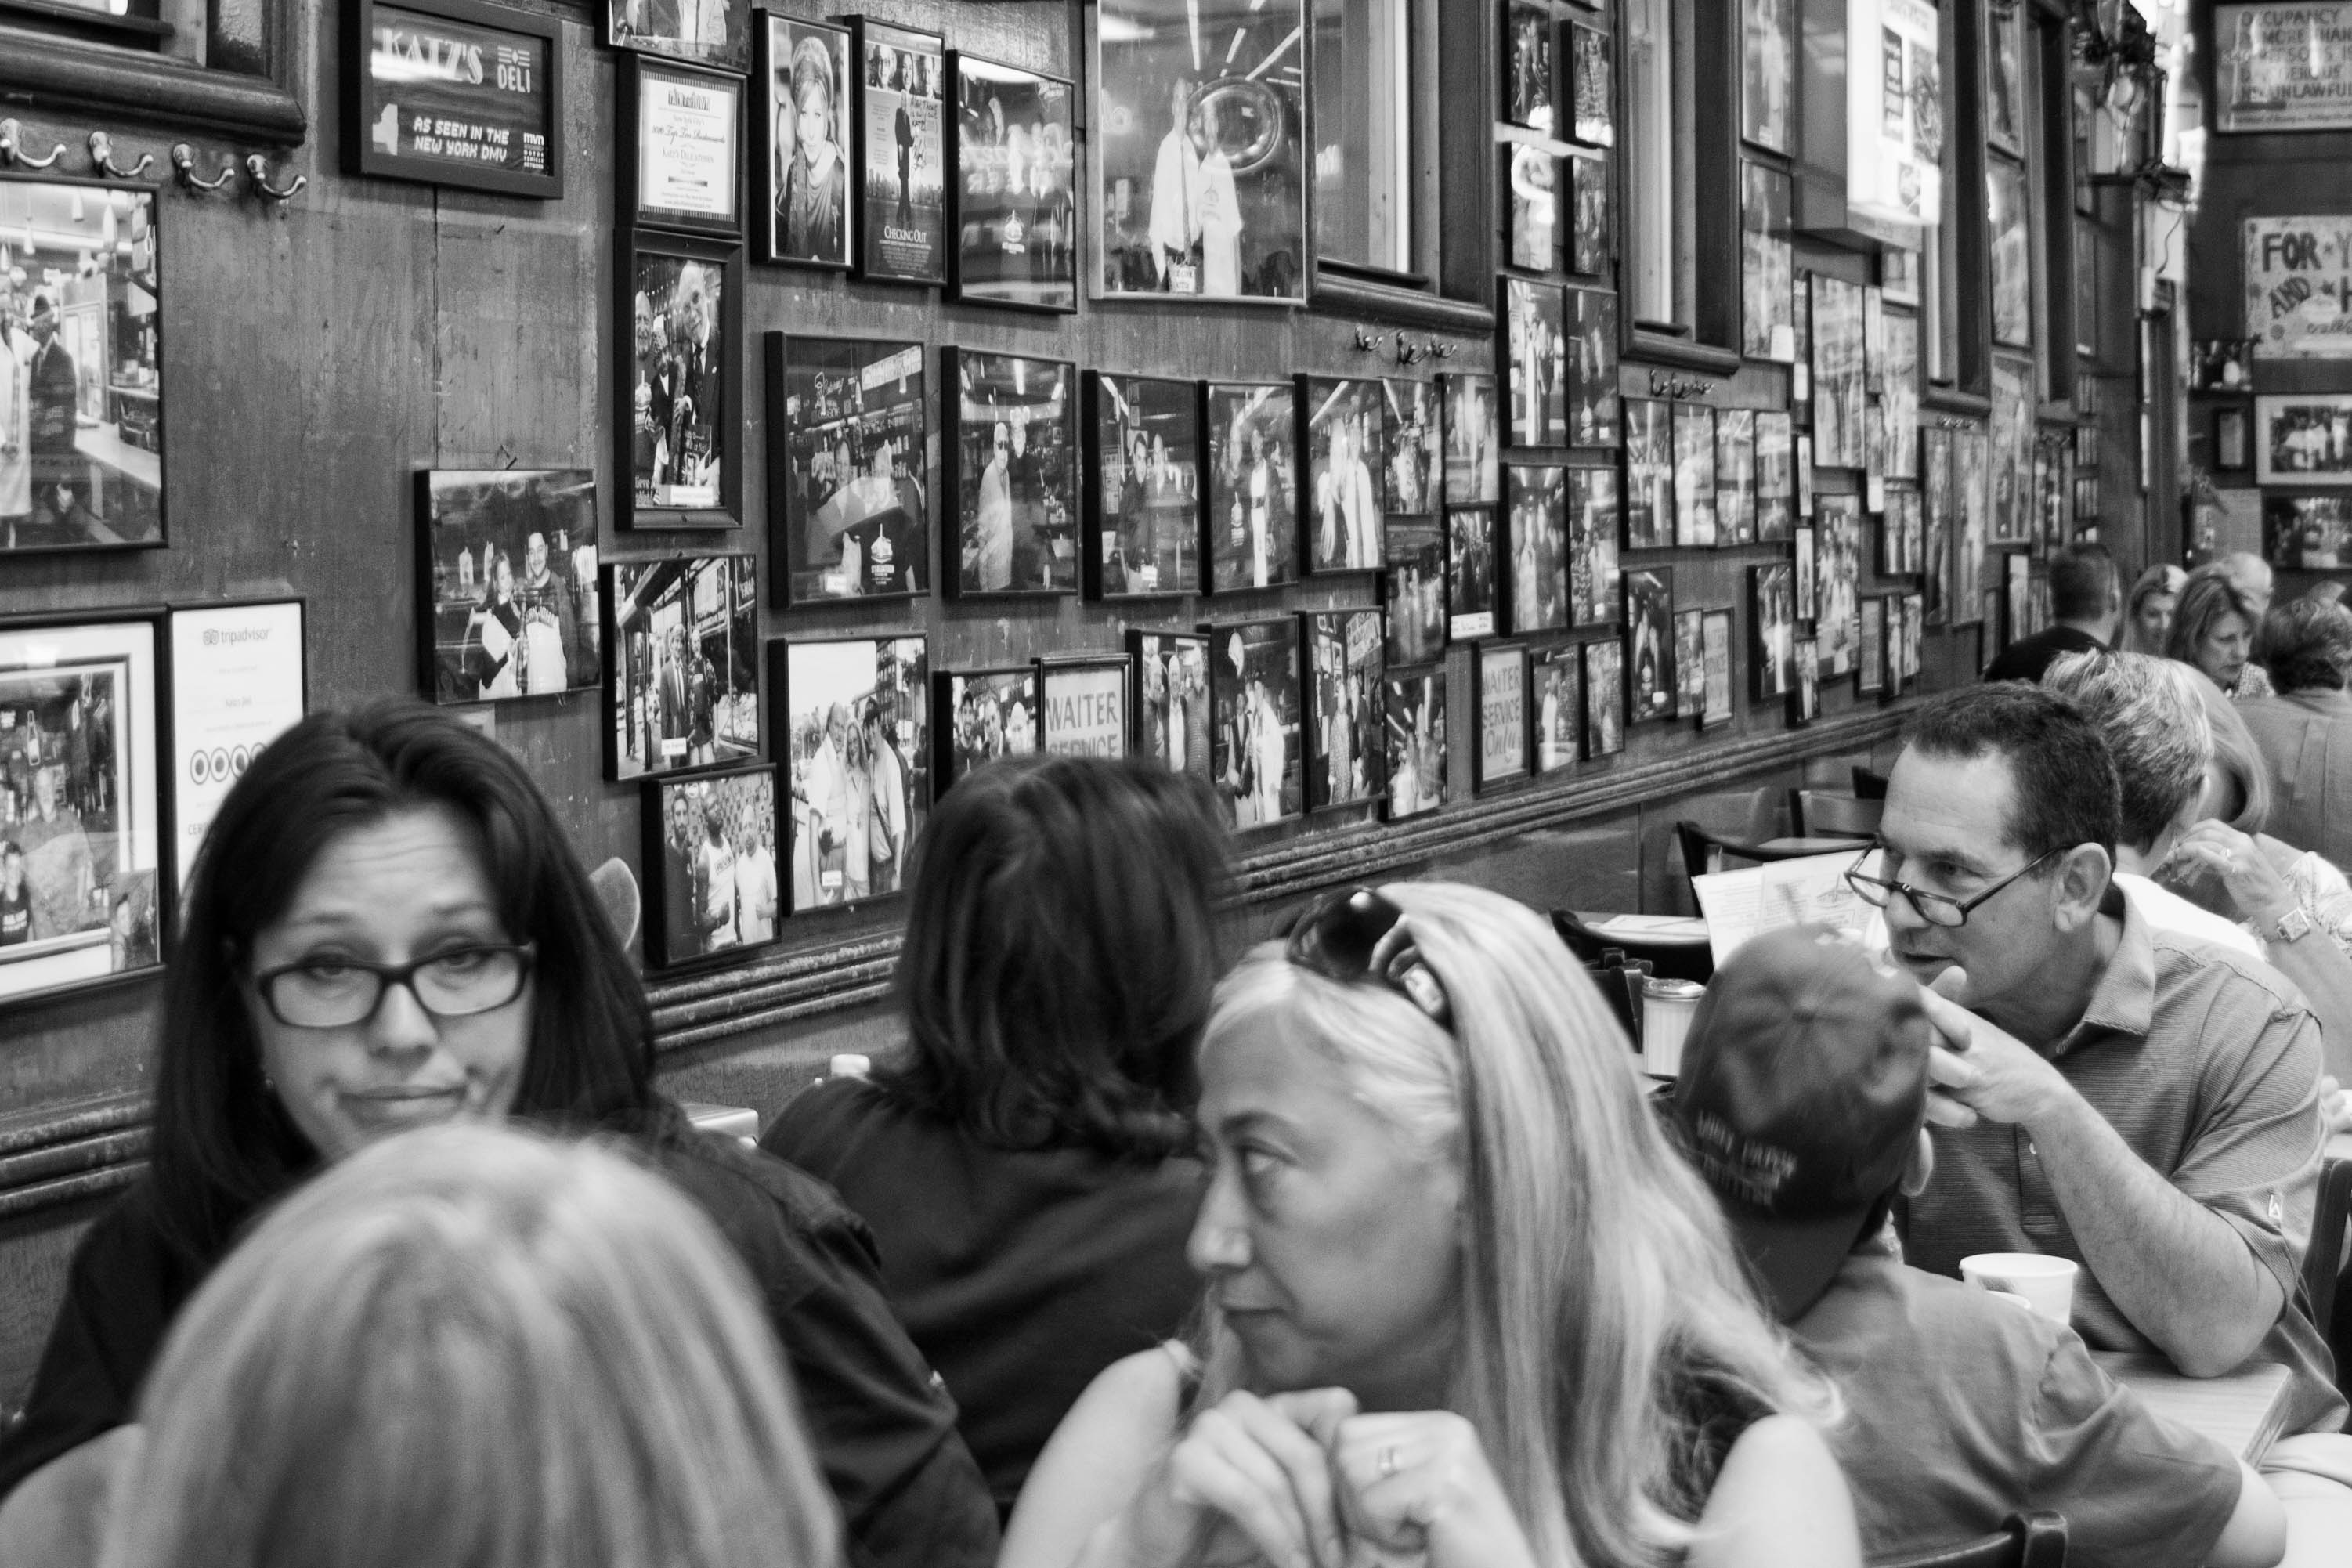
black and white, people, road, street, manhattan, crowd, monochrome, blackandwhite, newyork, photograph, ny, monochrome photography